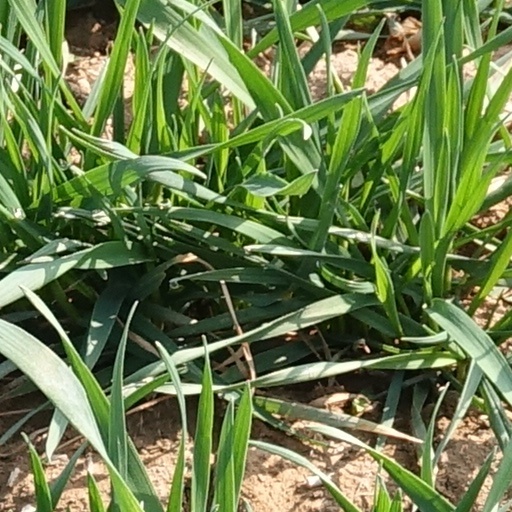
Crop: wheat